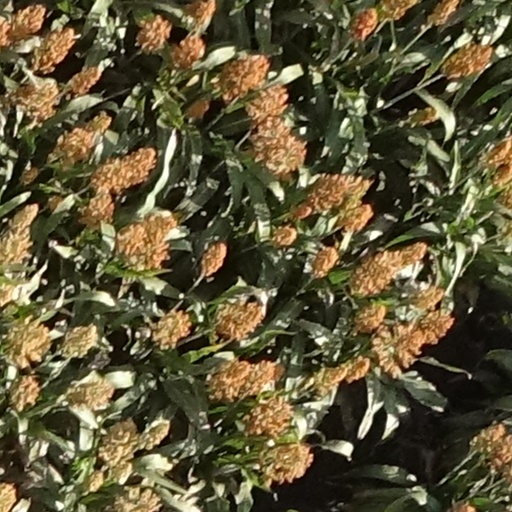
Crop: sorghum